Lutavis

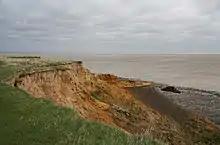
Cliffs near the type locality

The holotype specimen, NMS.Z.2021.40.37, was discovered in 1995 by Michael Daniels in layers of the London Clay Formation (Walton Member), dated to the early Ypresian, which is located near Walton-on-the-Naze in Essex, England. This specimen consists of some thoracic vertebrae, the pygostyle, the majority of the pectoral girdle, a partial right humerus, partial ulnae, partial carpometacarpi, carpal bones, wing phalanges, a partial pelvis, a right tarsometatarsus, and several pedal phalanges.